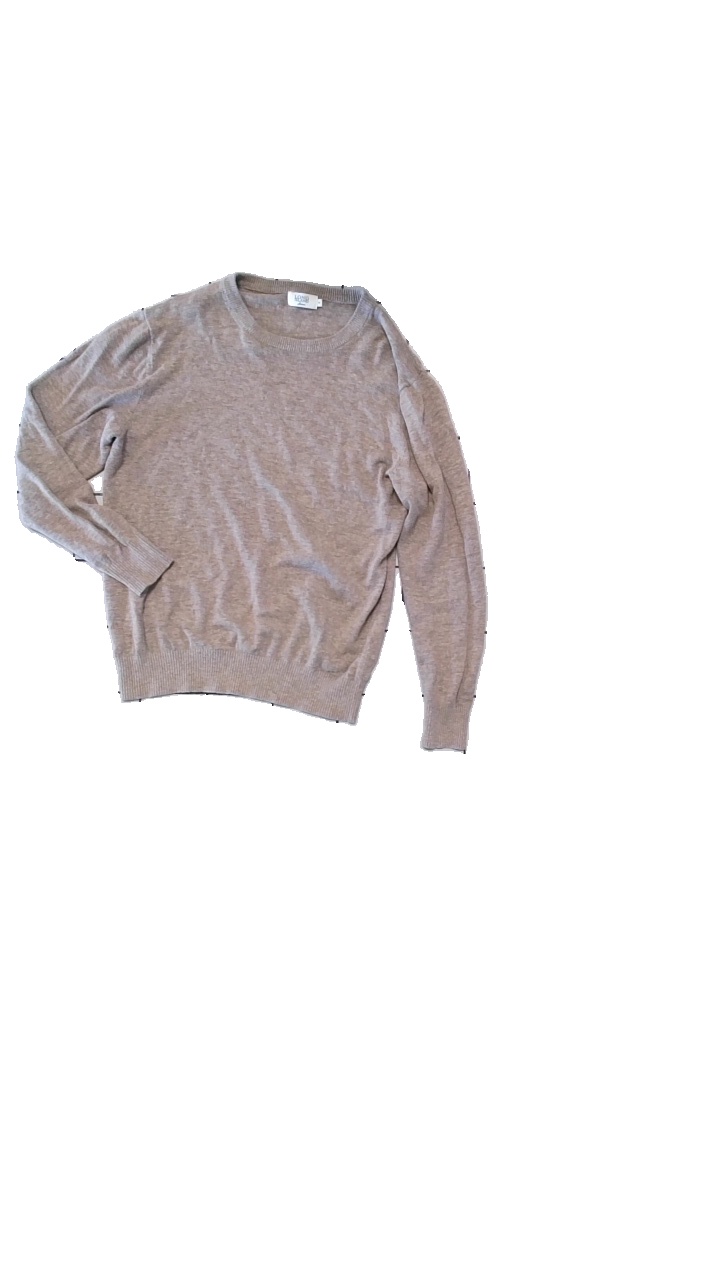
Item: Top (Ladies)
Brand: Long Island
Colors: Brown
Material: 55% Cotton, 45% Linen
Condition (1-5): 4
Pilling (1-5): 3
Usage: Reuse
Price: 50-100